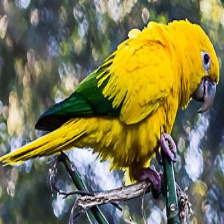
Species: GOLDEN PARAKEET
Scientific name: GUARUBA GUAROUBA